Meddy (singer)

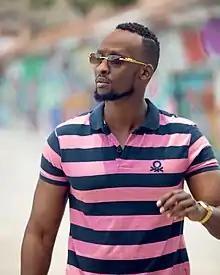

Ngabo Médard Jobert (born August 7, 1989), known by his stage name Meddy, is a Rwandan singer and songwriter.